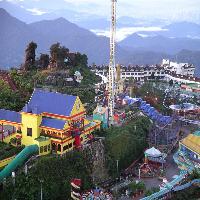
Weather: cloudy or overcast